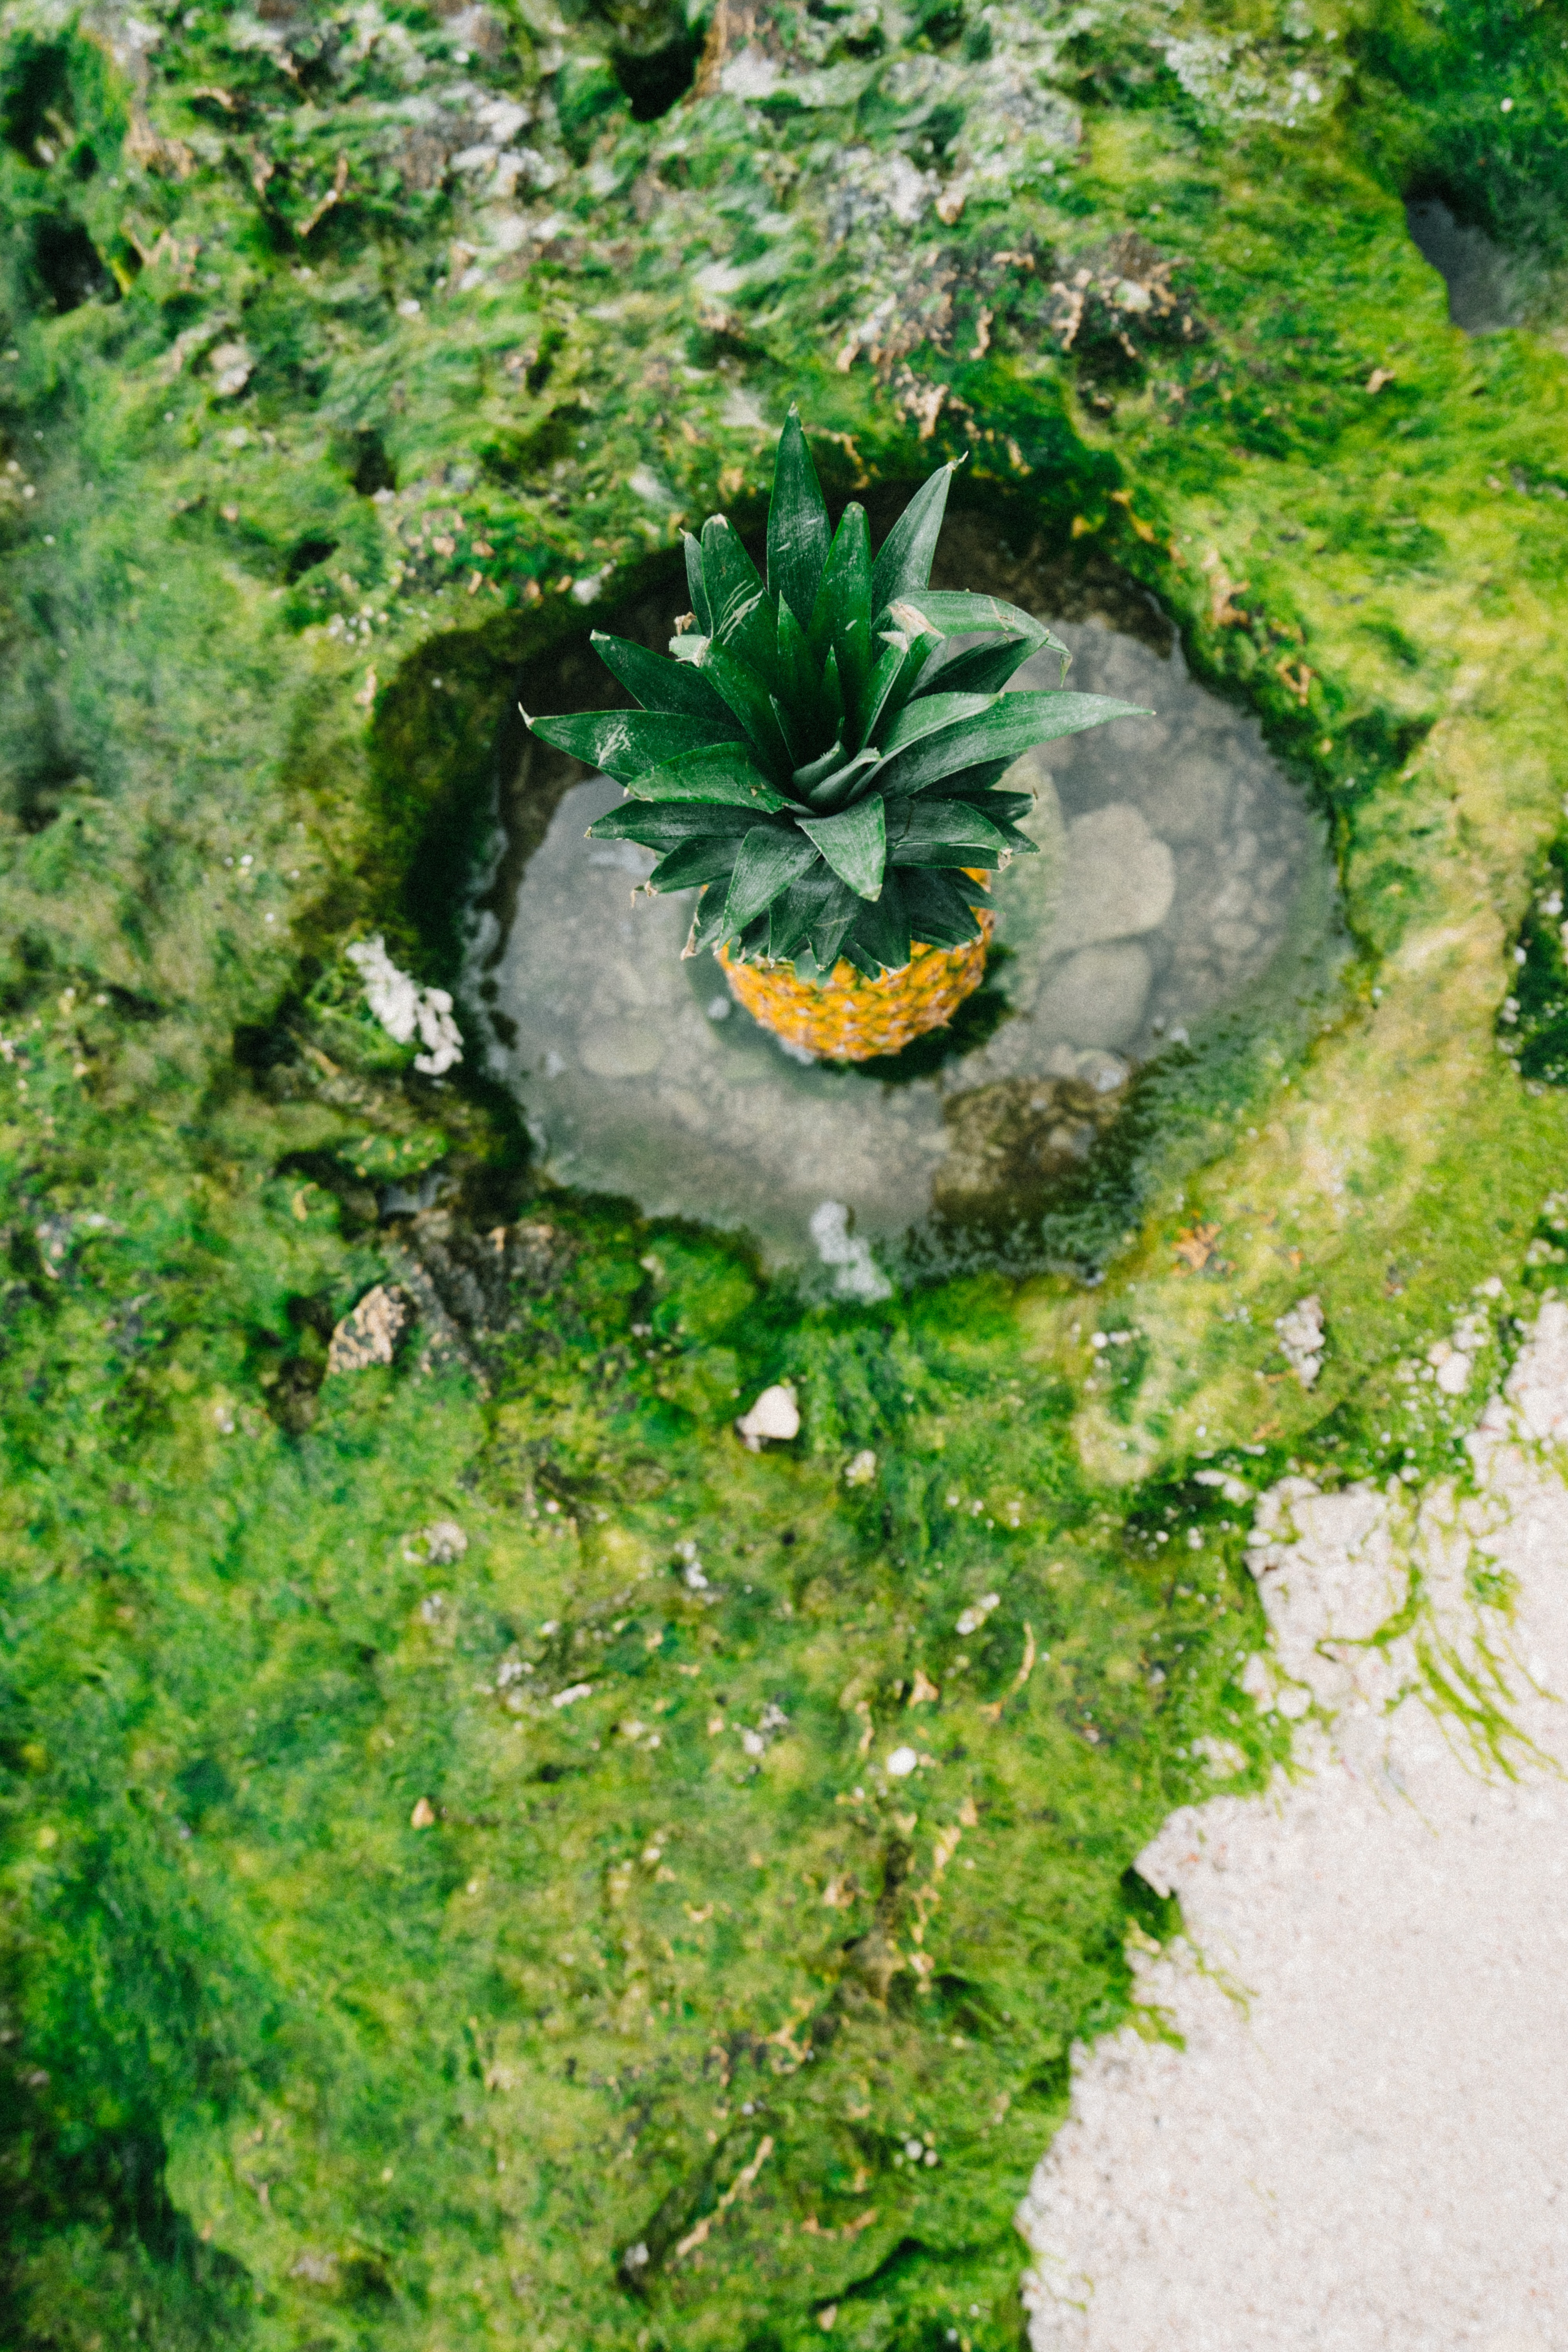
tree, plant, flower, pond, stream, green, jungle, soil, garden, terrain, water feature